John C. Frémont

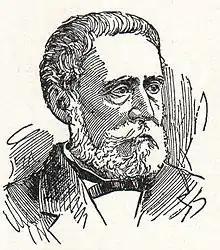
Frémont in later life

Responding the best he could to the Confederate and state militia threat, Frémont raised volunteer troops, purchased open market weapons and equipment, and sent his wife, Jessie, to Washington, D.C., where she lobbied President Lincoln for more reinforcements. While commanding the Department of the West, Frémont was looking for a brigadier general to command a post at Cairo. At first Frémont was going to appoint John Pope, but upon the recommendation of Major McKinstry, he interviewed unobtrusive Brigadier General Ulysses S. Grant. Grant had a reputation for being a "drifter and a drunkard" in the Old Army, but Frémont viewed Grant independently using his own judgment. Frémont concluded that Grant was an "unassuming character not given to self elation, of dogged persistence, of iron will". Frémont chose Grant and appointed him commander of the Cairo post at the end of August 1861. Grant was sent to Ironton, with 3,000 untrained troops, to stop a potential Confederate attack led by Confederate General William J. Hardee. Immediately thereafter, Frémont sent Grant to Jefferson City, to keep it safe from a potential attack by Confederate General Price a week after the Battle of Wilson's Creek. Grant got the situation in control at Jefferson City, drilling and disciplining troops, increased supply lines, and deploying troops on the outskirts of the city. The city was kept safe as Price and his troops, badly battered from the Battle of Wilson's Creek, retreated.